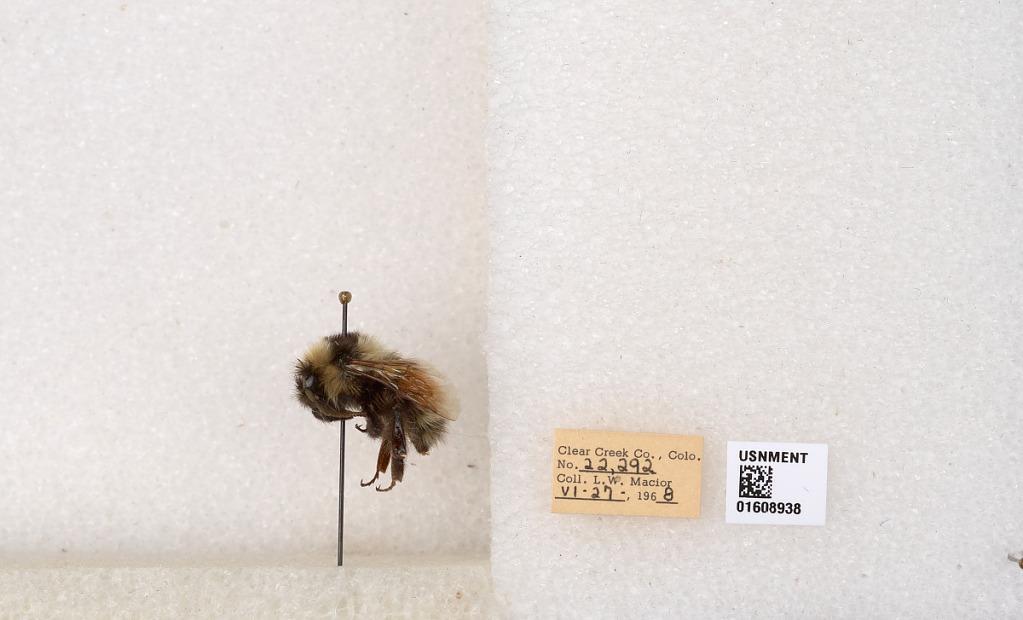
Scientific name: Bombus (Pyrobombus) sylvicola Kirby
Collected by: L. Macior
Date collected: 1968-6-27
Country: United States
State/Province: Colorado
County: Clear Creek
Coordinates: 39.6891, -105.644